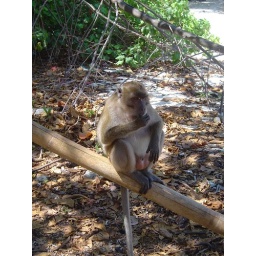
monkey on the beach at Ao Nang in Krabi, Thailand